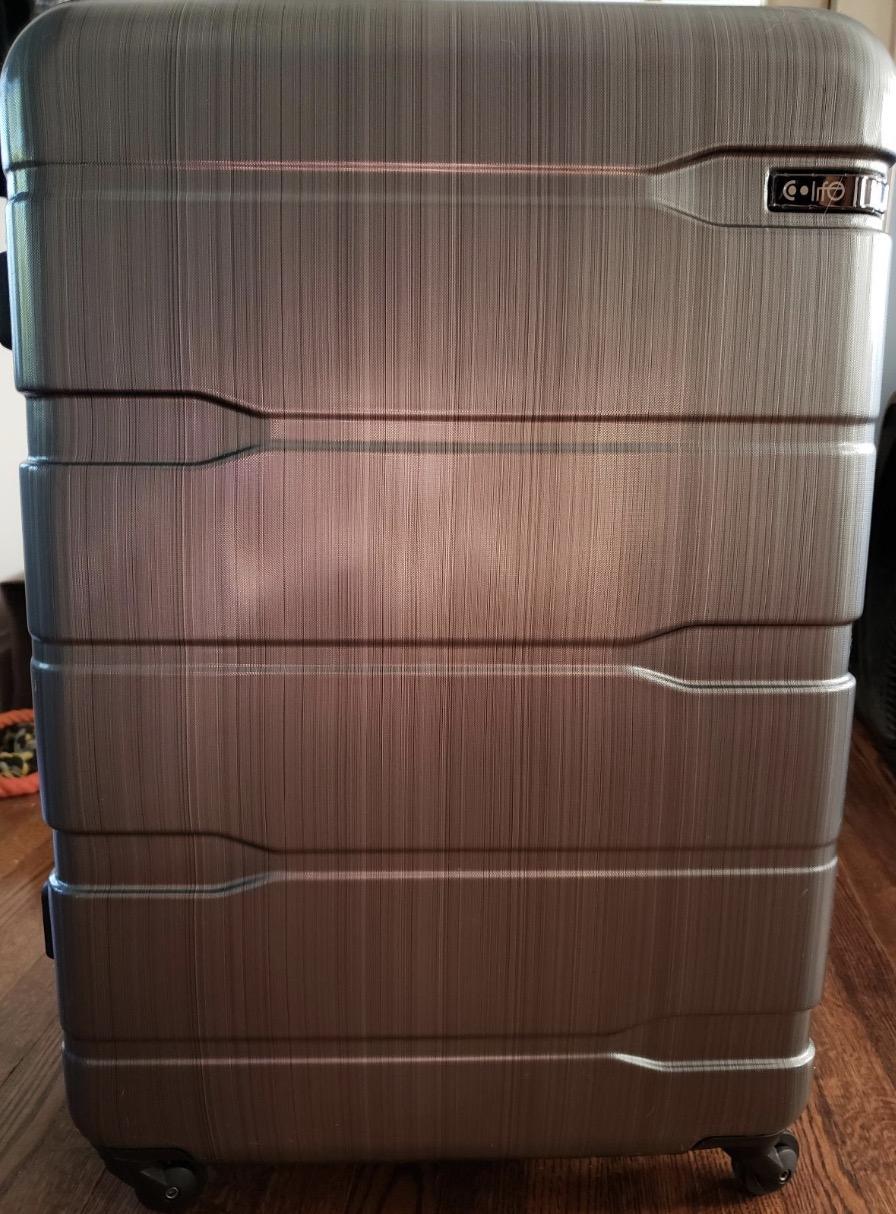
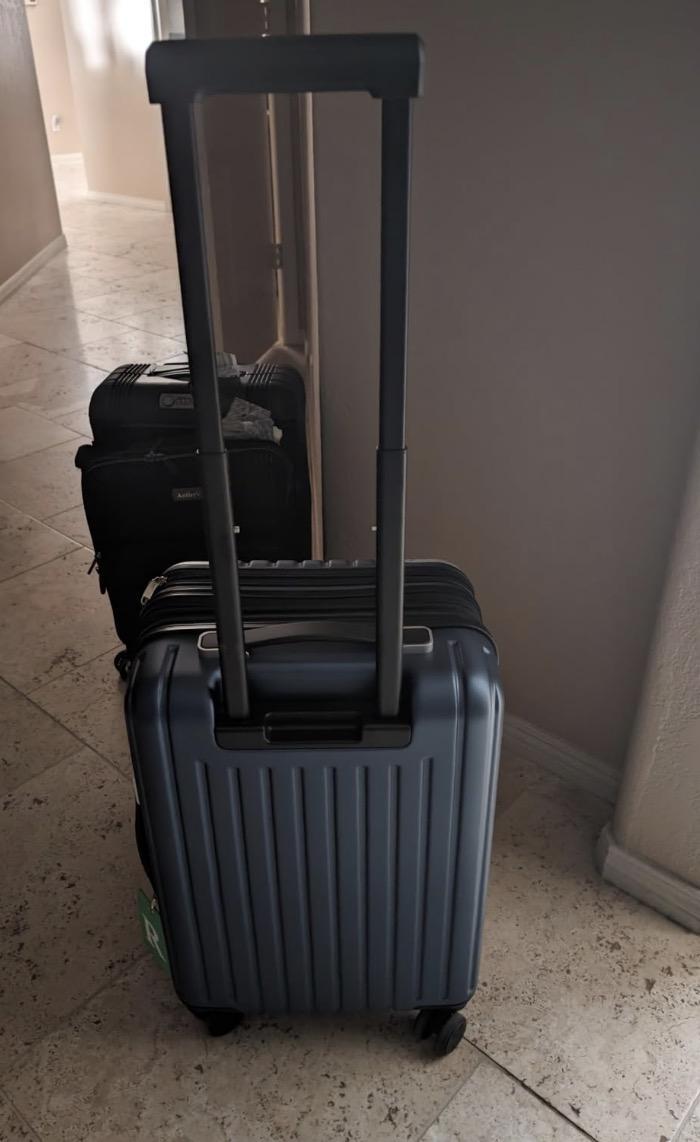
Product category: items_tea
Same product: no